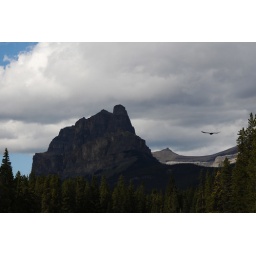
Captured the mountain with the added bonus of the bird in flight.